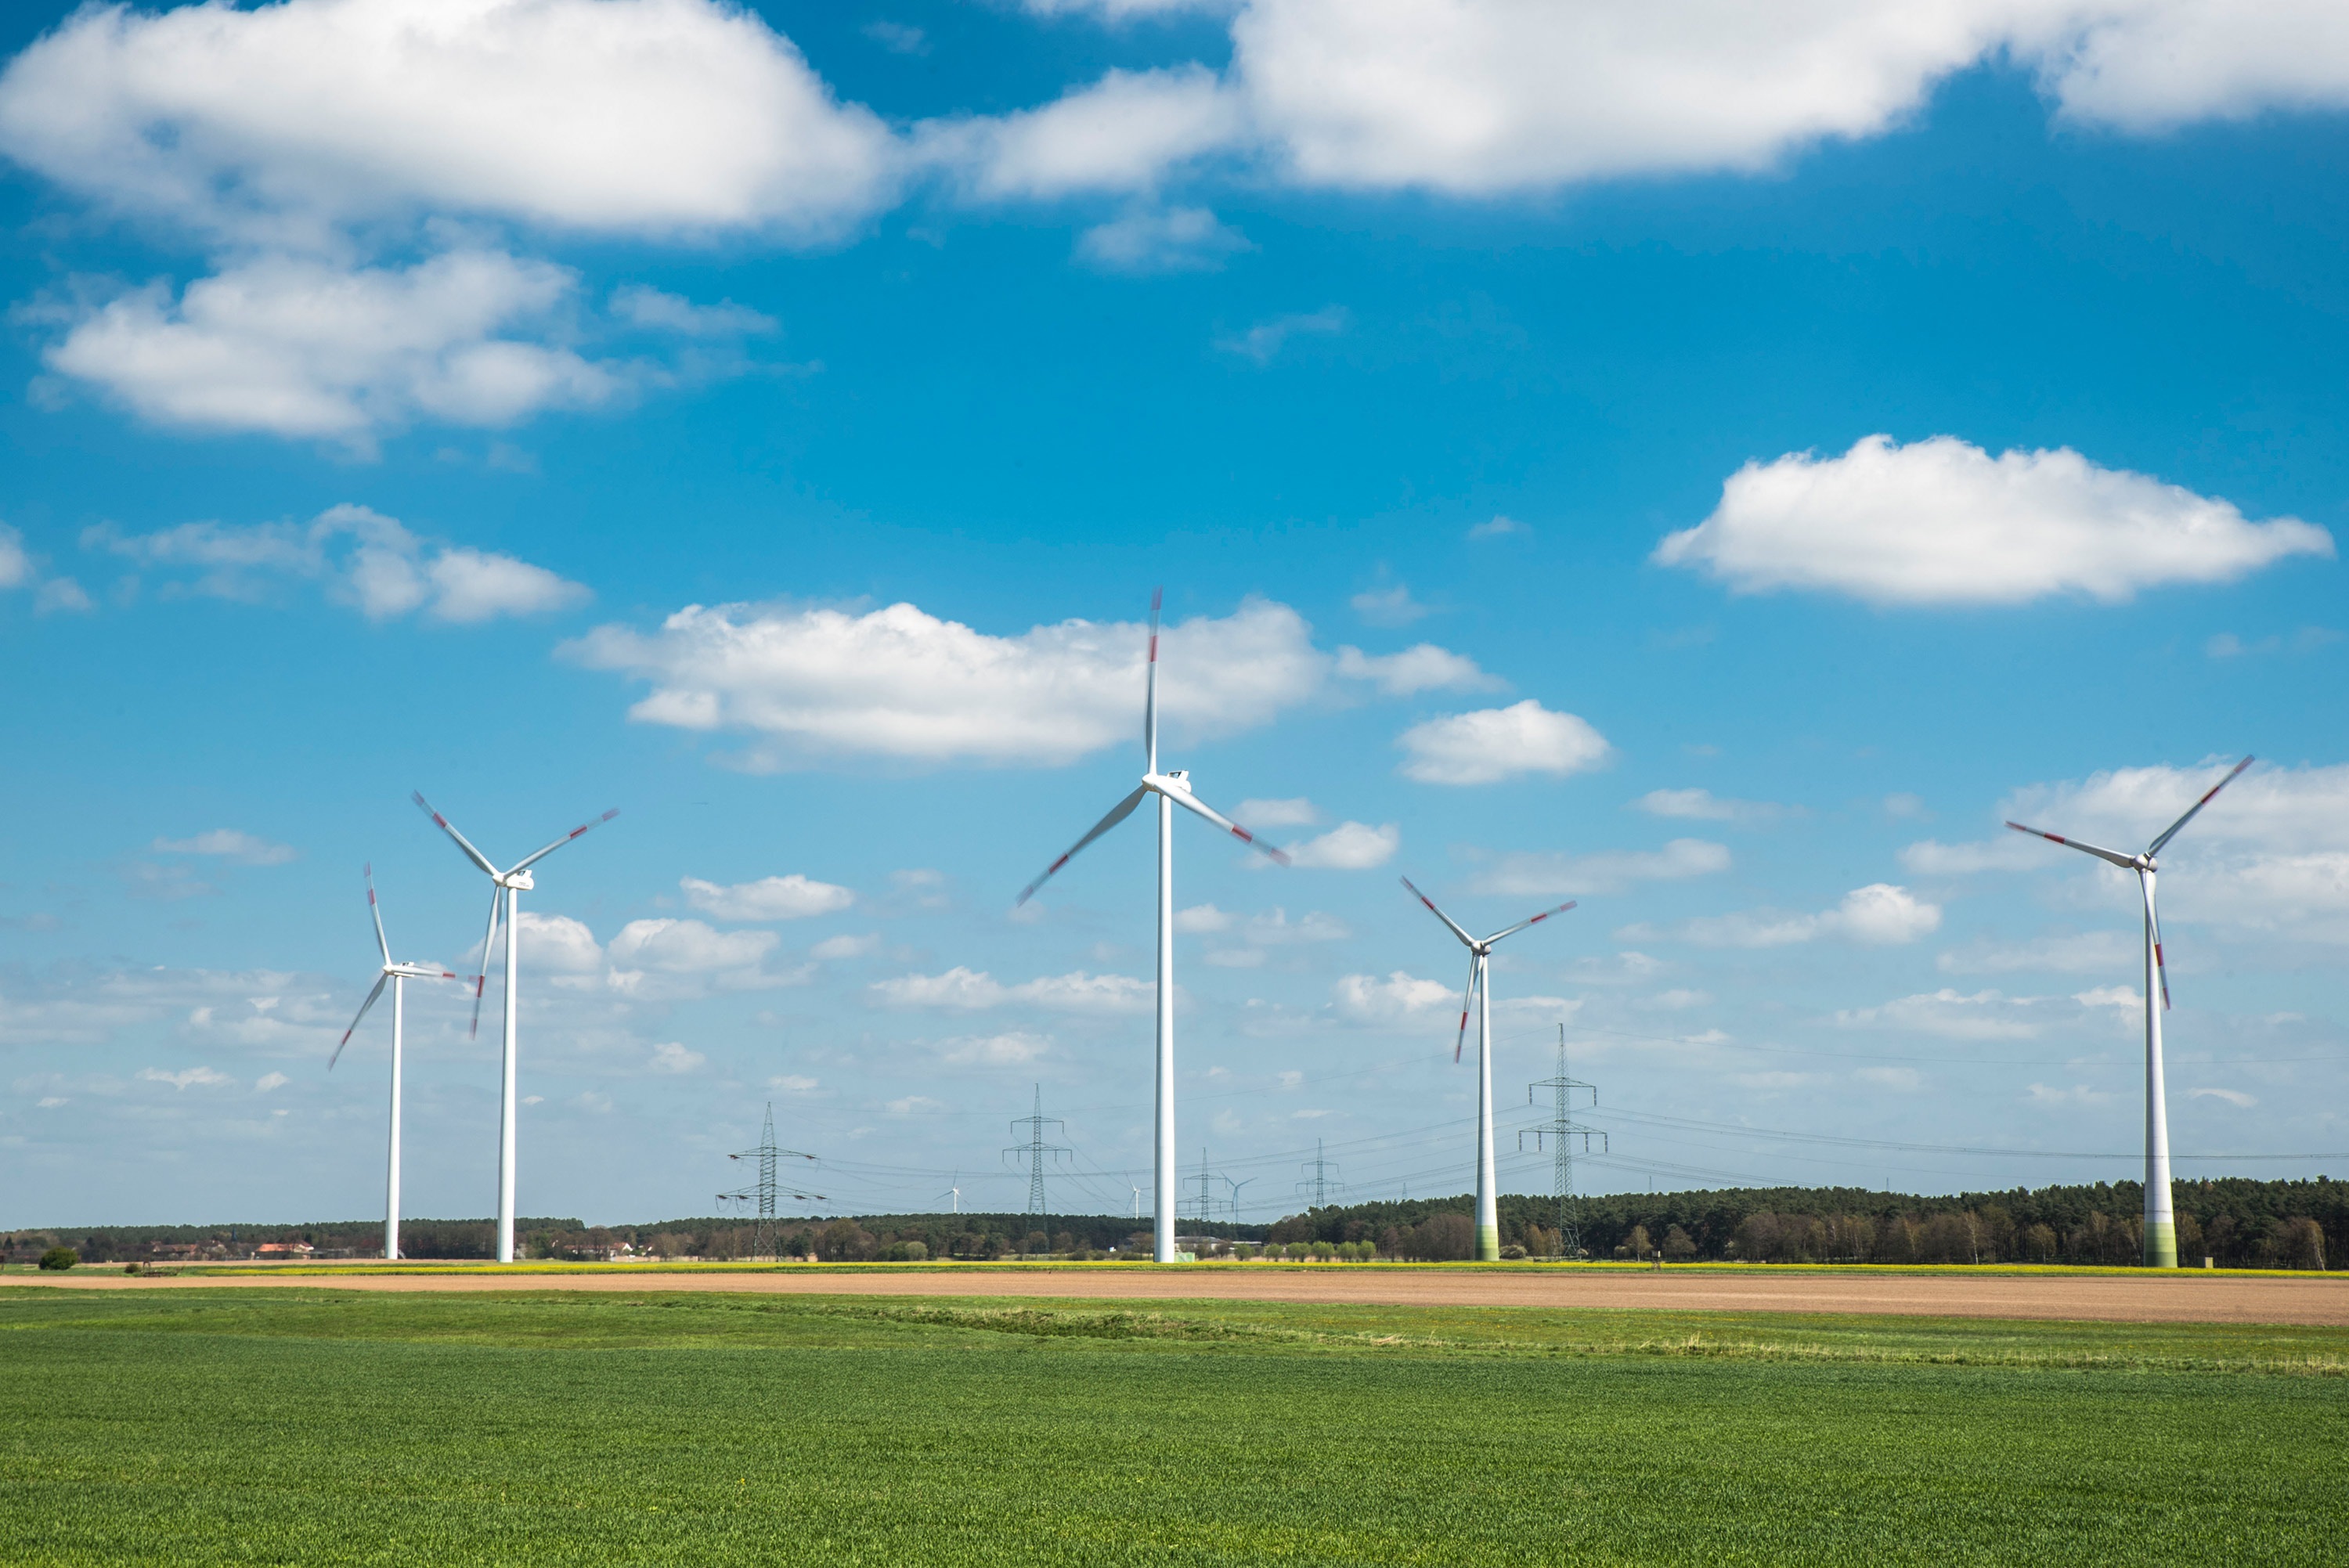
sky, field, prairie, windmill, wind, environment, power line, cumulus, machine, wind turbine, electricity, plain, turbine, pinwheel, wind energy, energy, ecology, wind power, blue sky, current, grassland, wind farm, rotor, renewable energy, energy revolution, power generation, wind park, forward, environmentally friendly, eco electricity, eco energy, environmental technology, windr der